John-Joe O'Toole

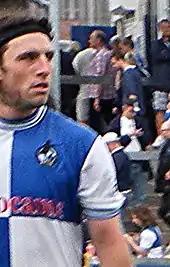
O'Toole playing for Bristol Rovers in 2013

On 31 December 2012, O'Toole signed for League Two team Bristol Rovers, initially on a one-month deal. The move saw him link up with former Colchester manager John Ward, who had recently joined Rovers. He made his debut the following day in a 2–1 win over Plymouth Argyle. He scored his first goal for the club in a convincing 3–0 away win over Fleetwood Town on 12 January 2013 with an 18-yard strike to seal the win. He also scored in another 3–0 emphatic victory over Burton Albion on 2 March 2013, scoring from close-range. In his final game of his loan spell, he scored the opening goal in a 4–2 away victory over Dagenham & Redbridge. O'Toole made 18 appearances alongside scoring his three goals for the club in a loan that was eventually extended until 1 April 2013. Manager Ward expressed interest in signing him permanently over the summer, with O'Toole still having one year to run on his Colchester contract.